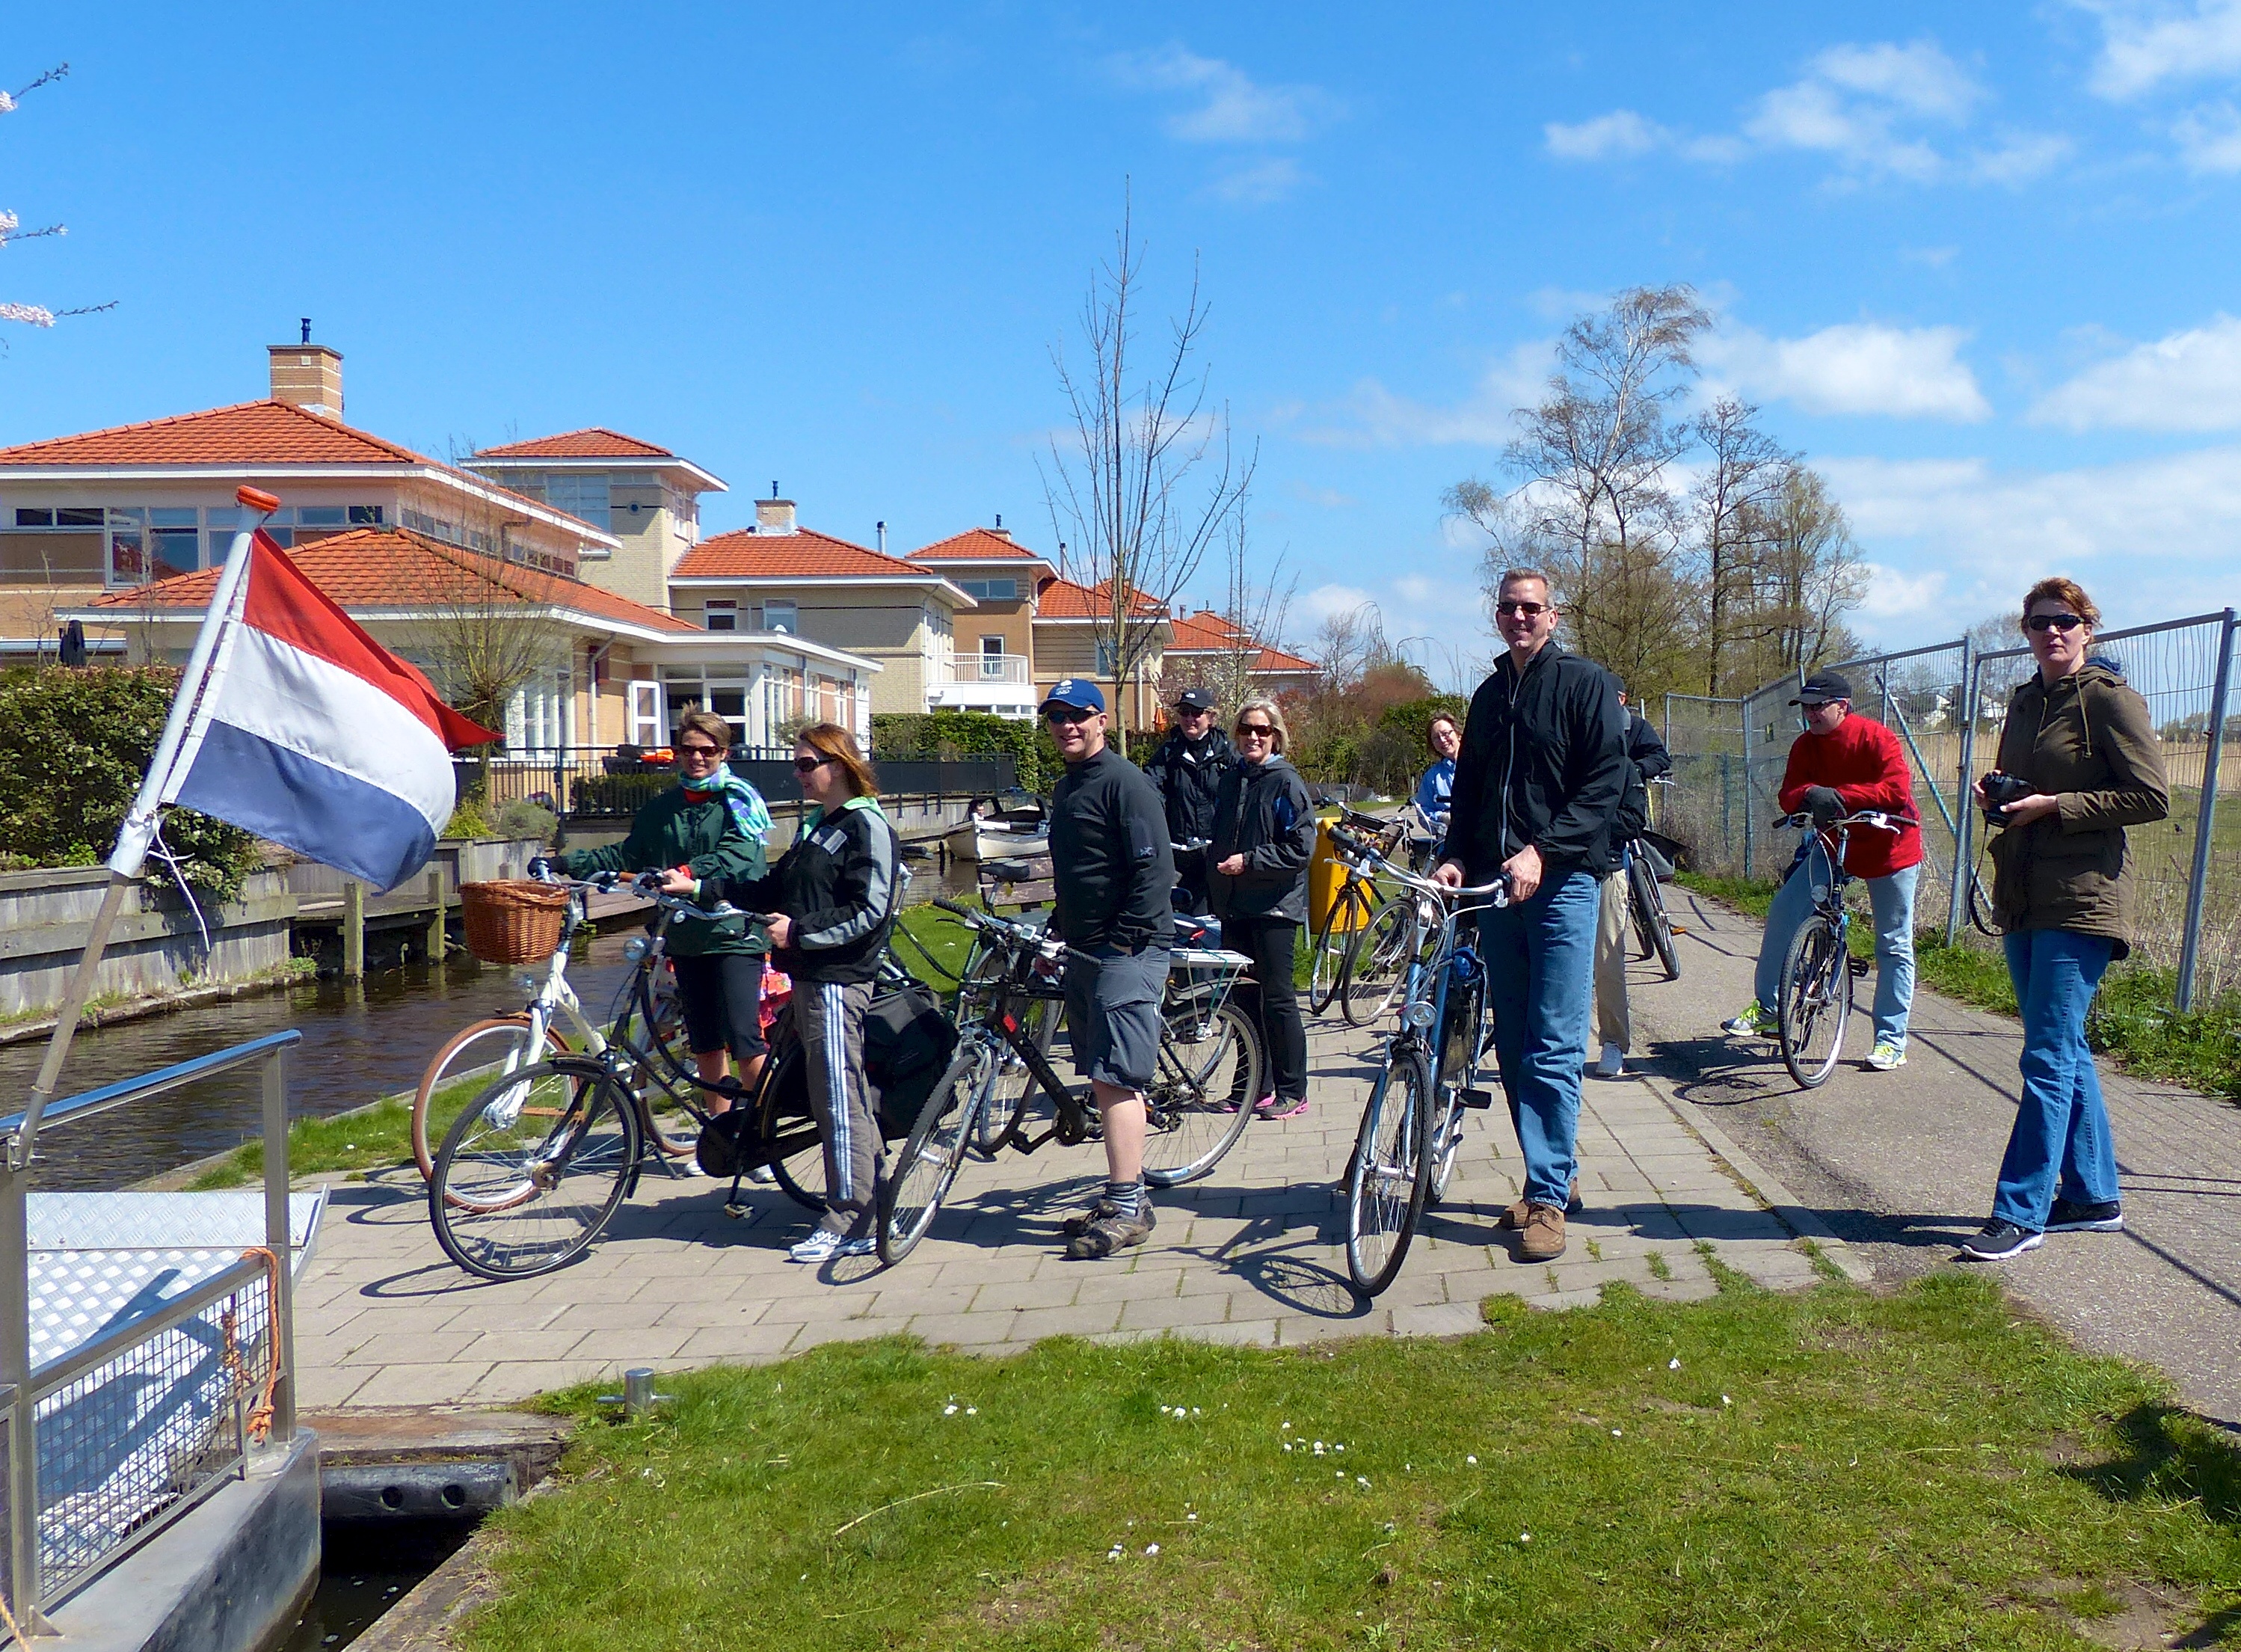
bicycle, vehicle, sports equipment, mountain bike, cycling, holland, sports, biking, tours, cycle sport, bicycle motocross, endurance sports, duathlon